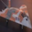
Label: airplane